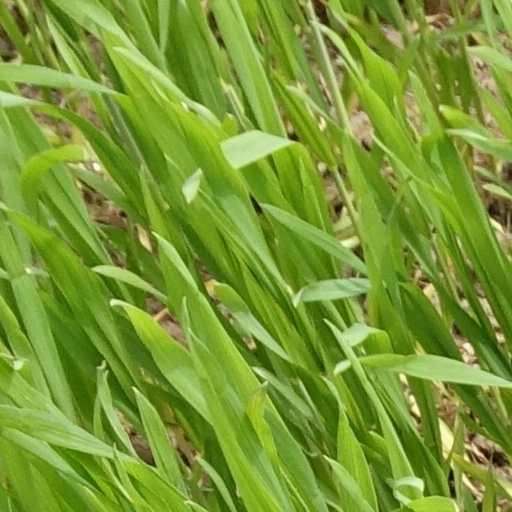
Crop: wheat